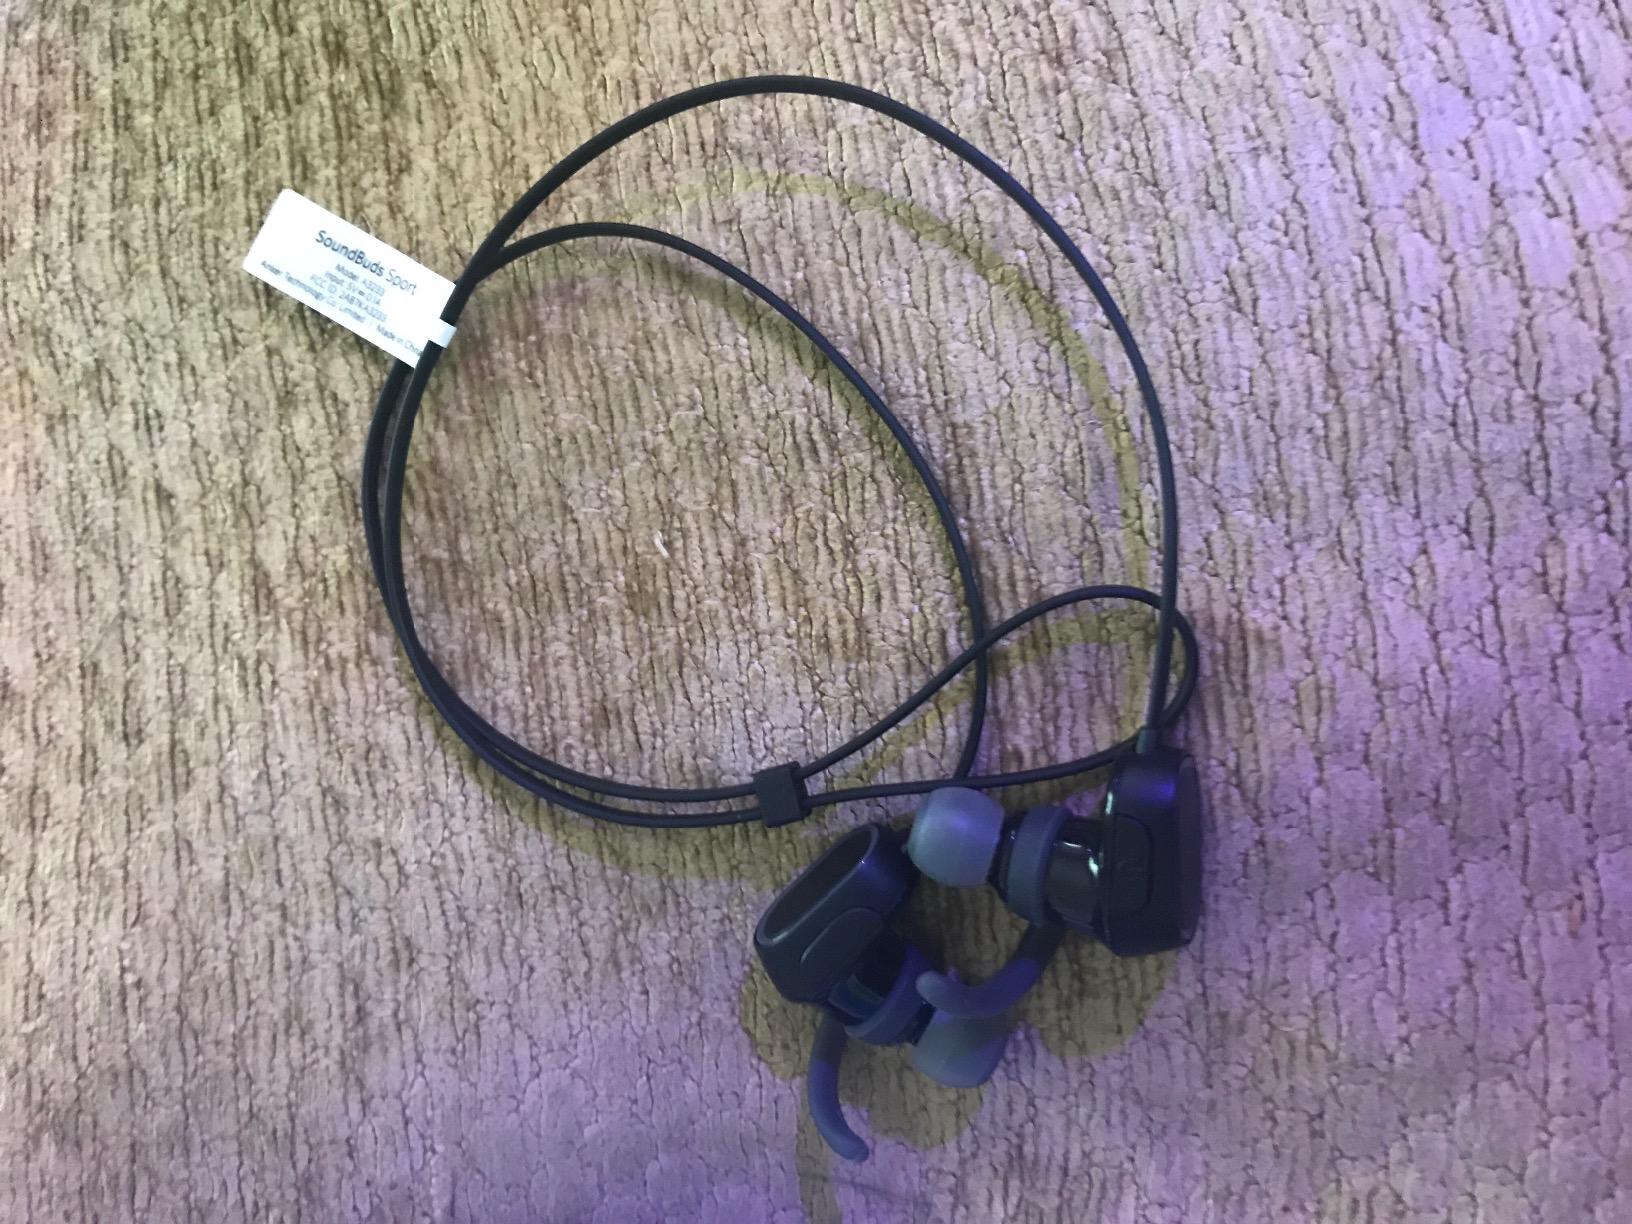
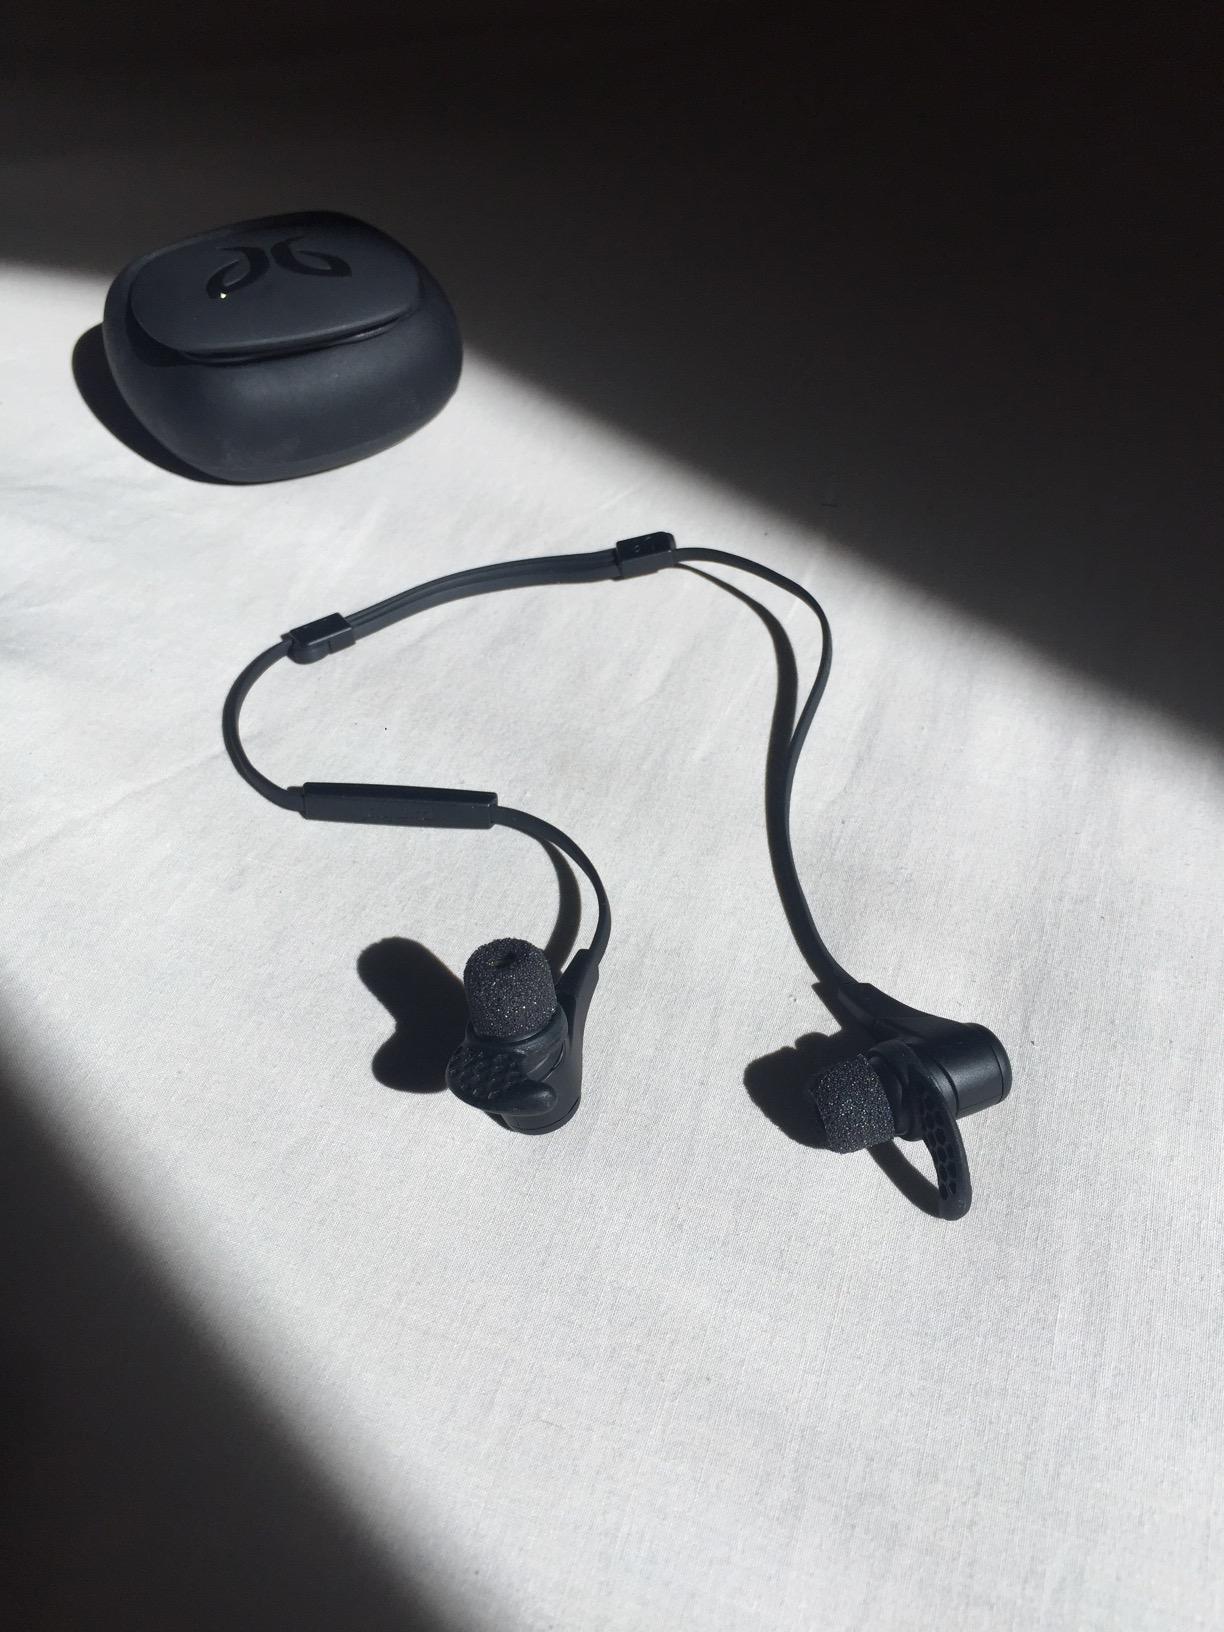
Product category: headphones
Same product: no